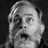
Emotion: surprise